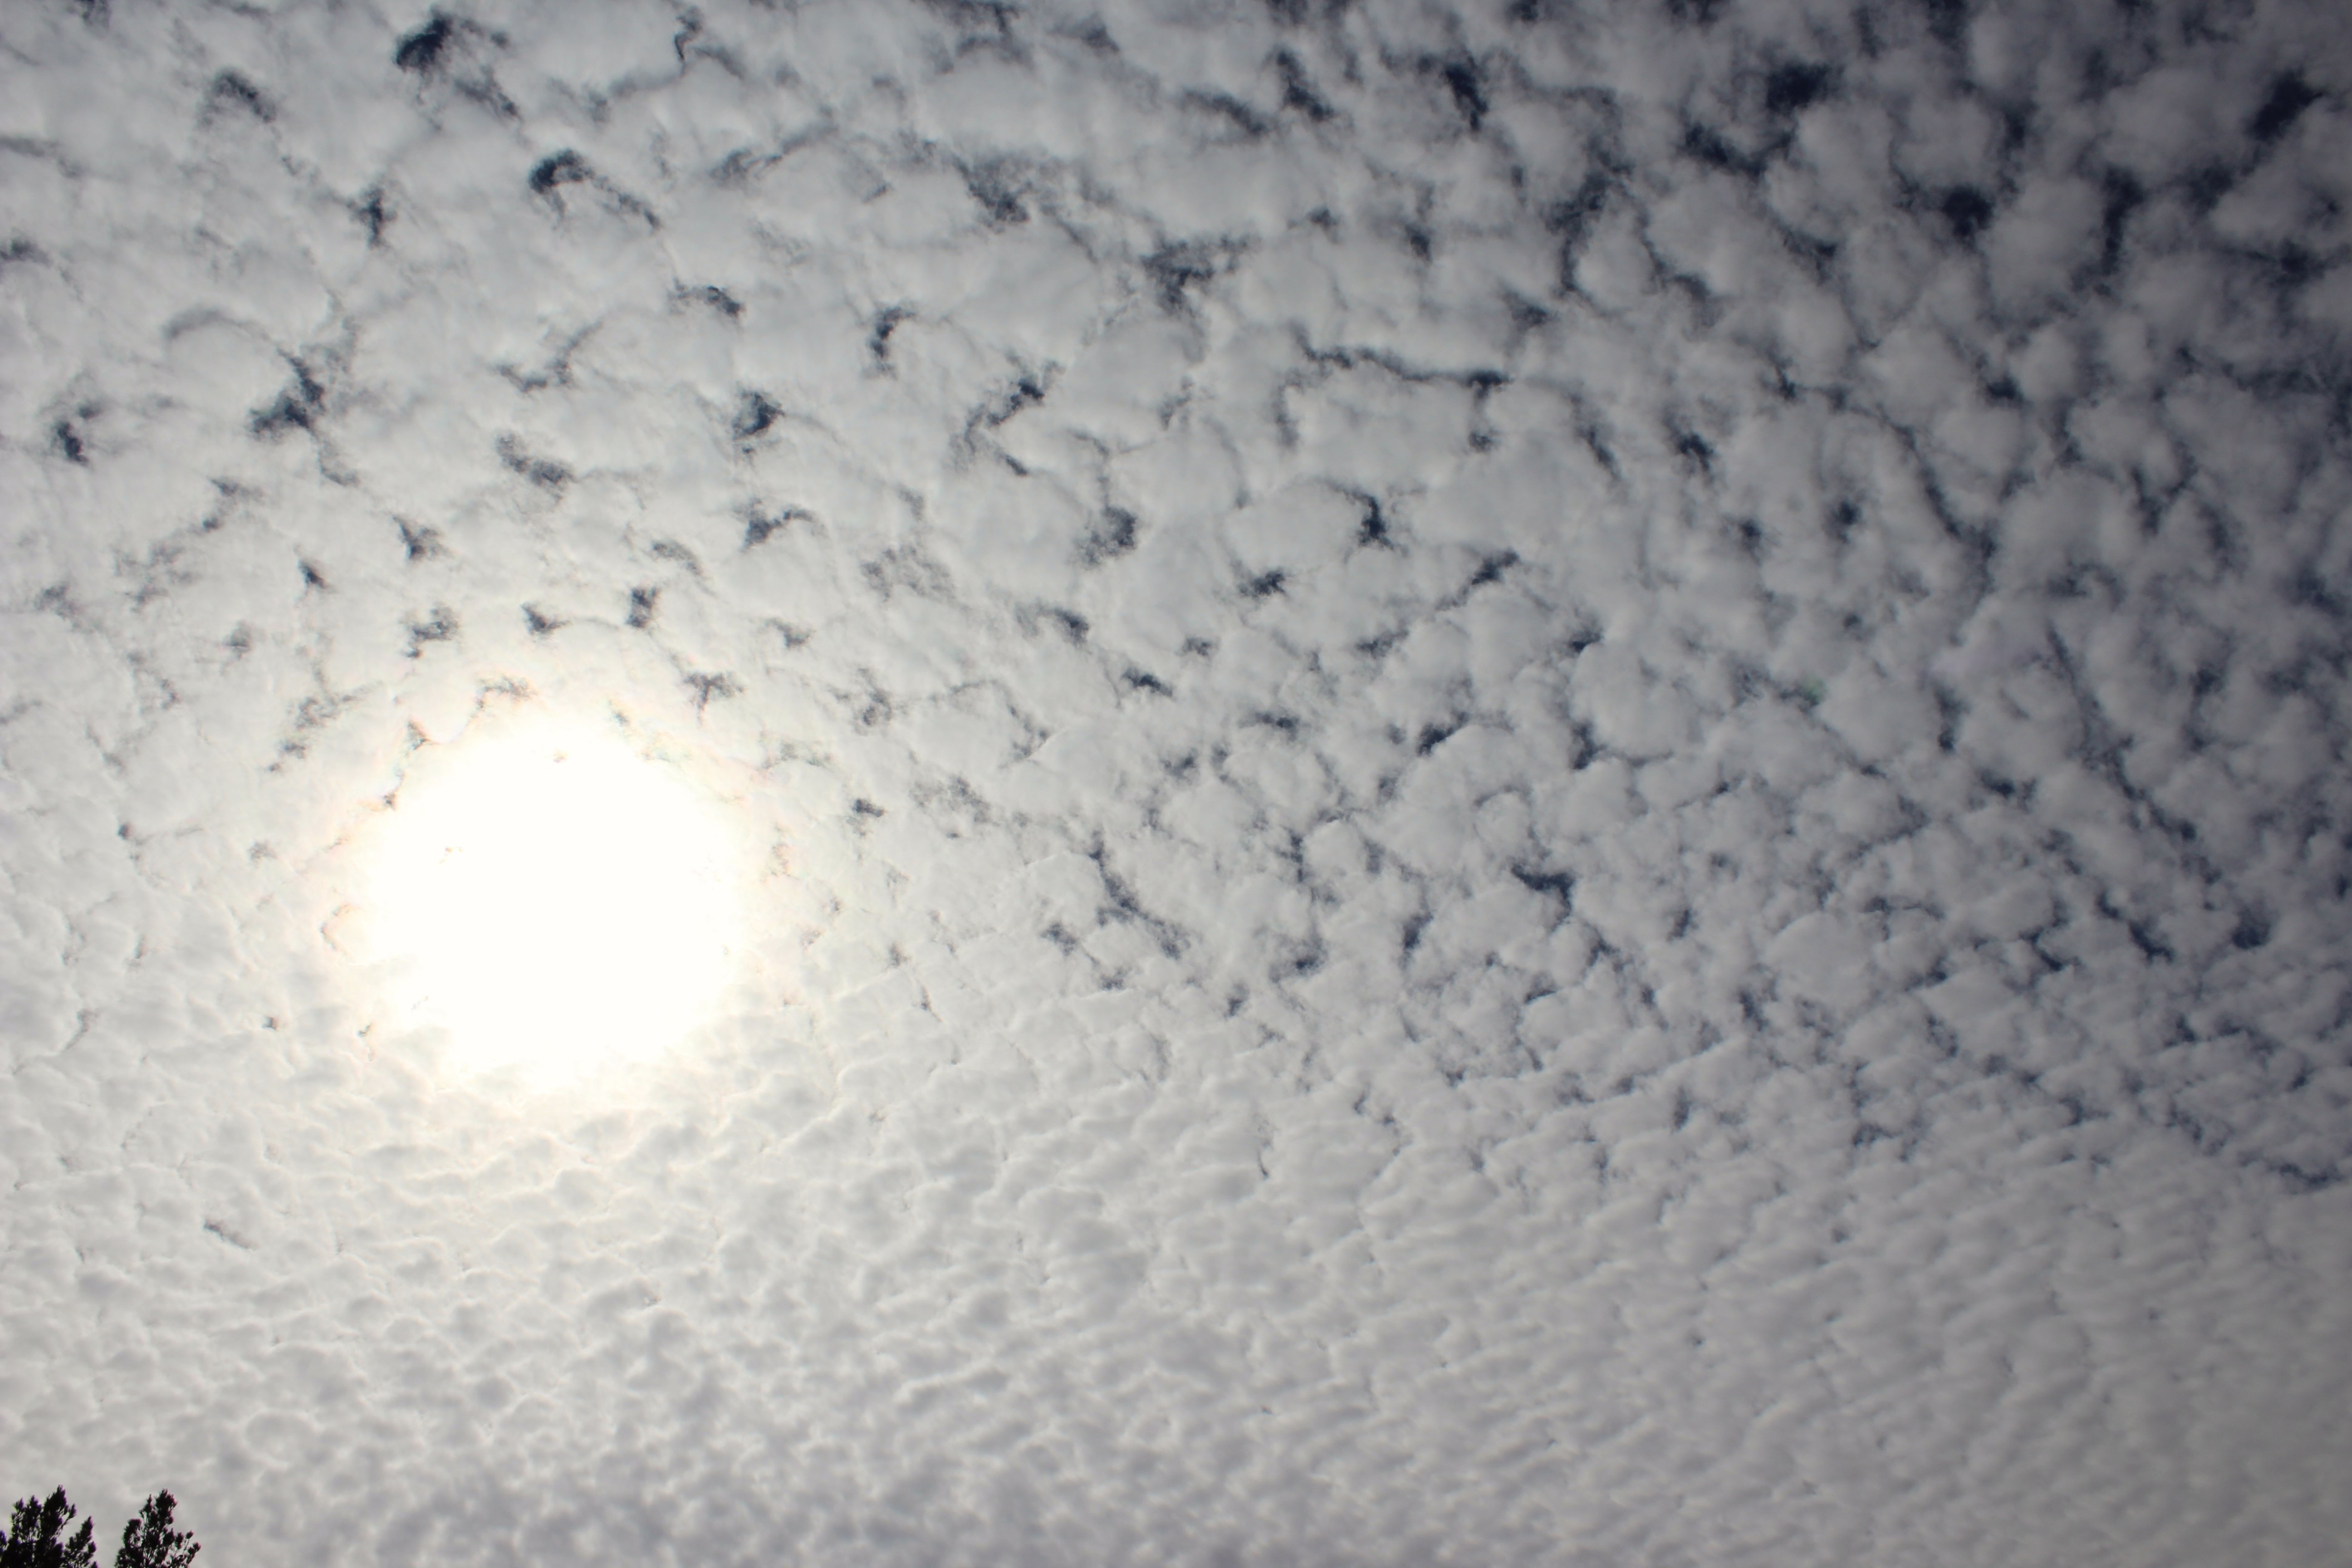
snow, cloud, white, texture, weather, circle, freezing